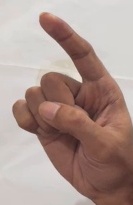
ASL sign: Z